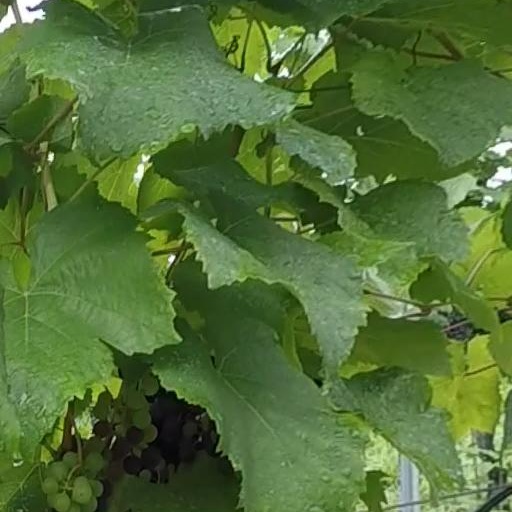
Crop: grape